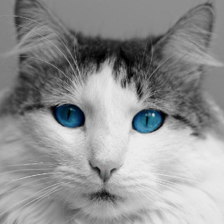
Label: animals